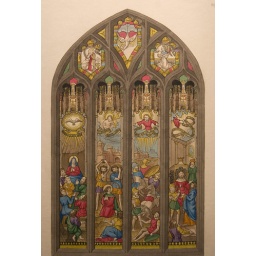
St Neot, St Neot, nII, Acts window by J P Hedgeland (1820's), hand-coloured plate